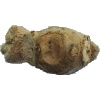
Label: Ginger Root 1